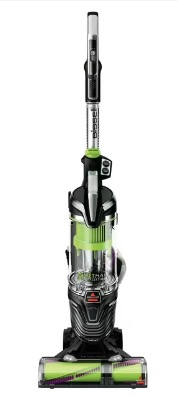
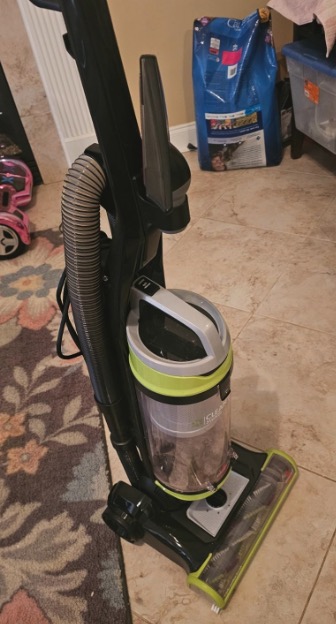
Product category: items_vacuum
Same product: no